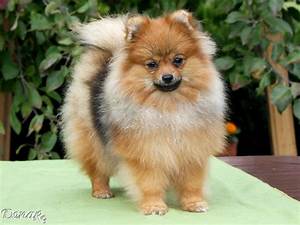
Label: cane